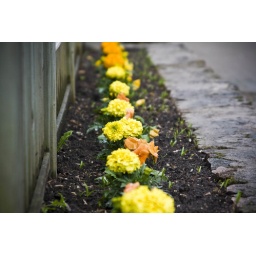
Yellow flowers by the fence